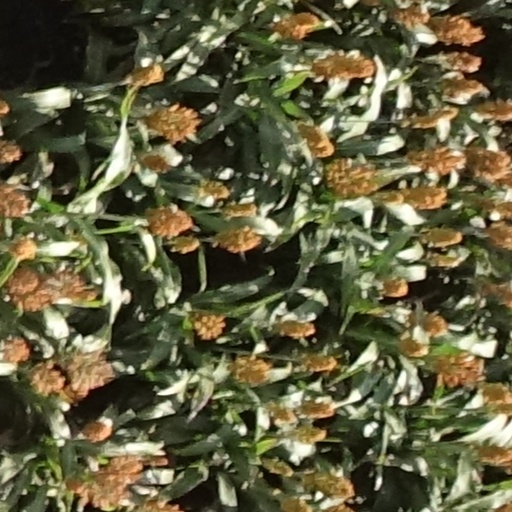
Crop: sorghum